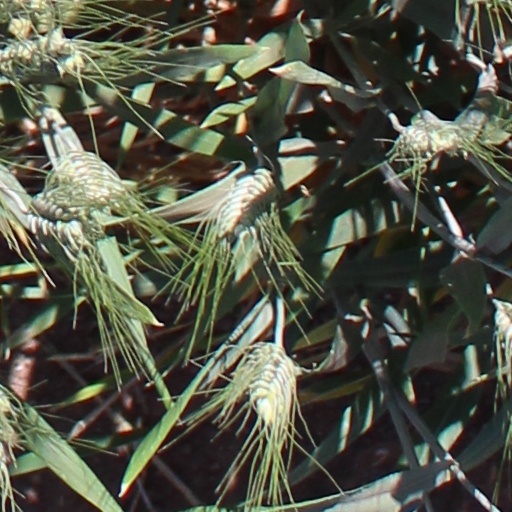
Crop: wheat